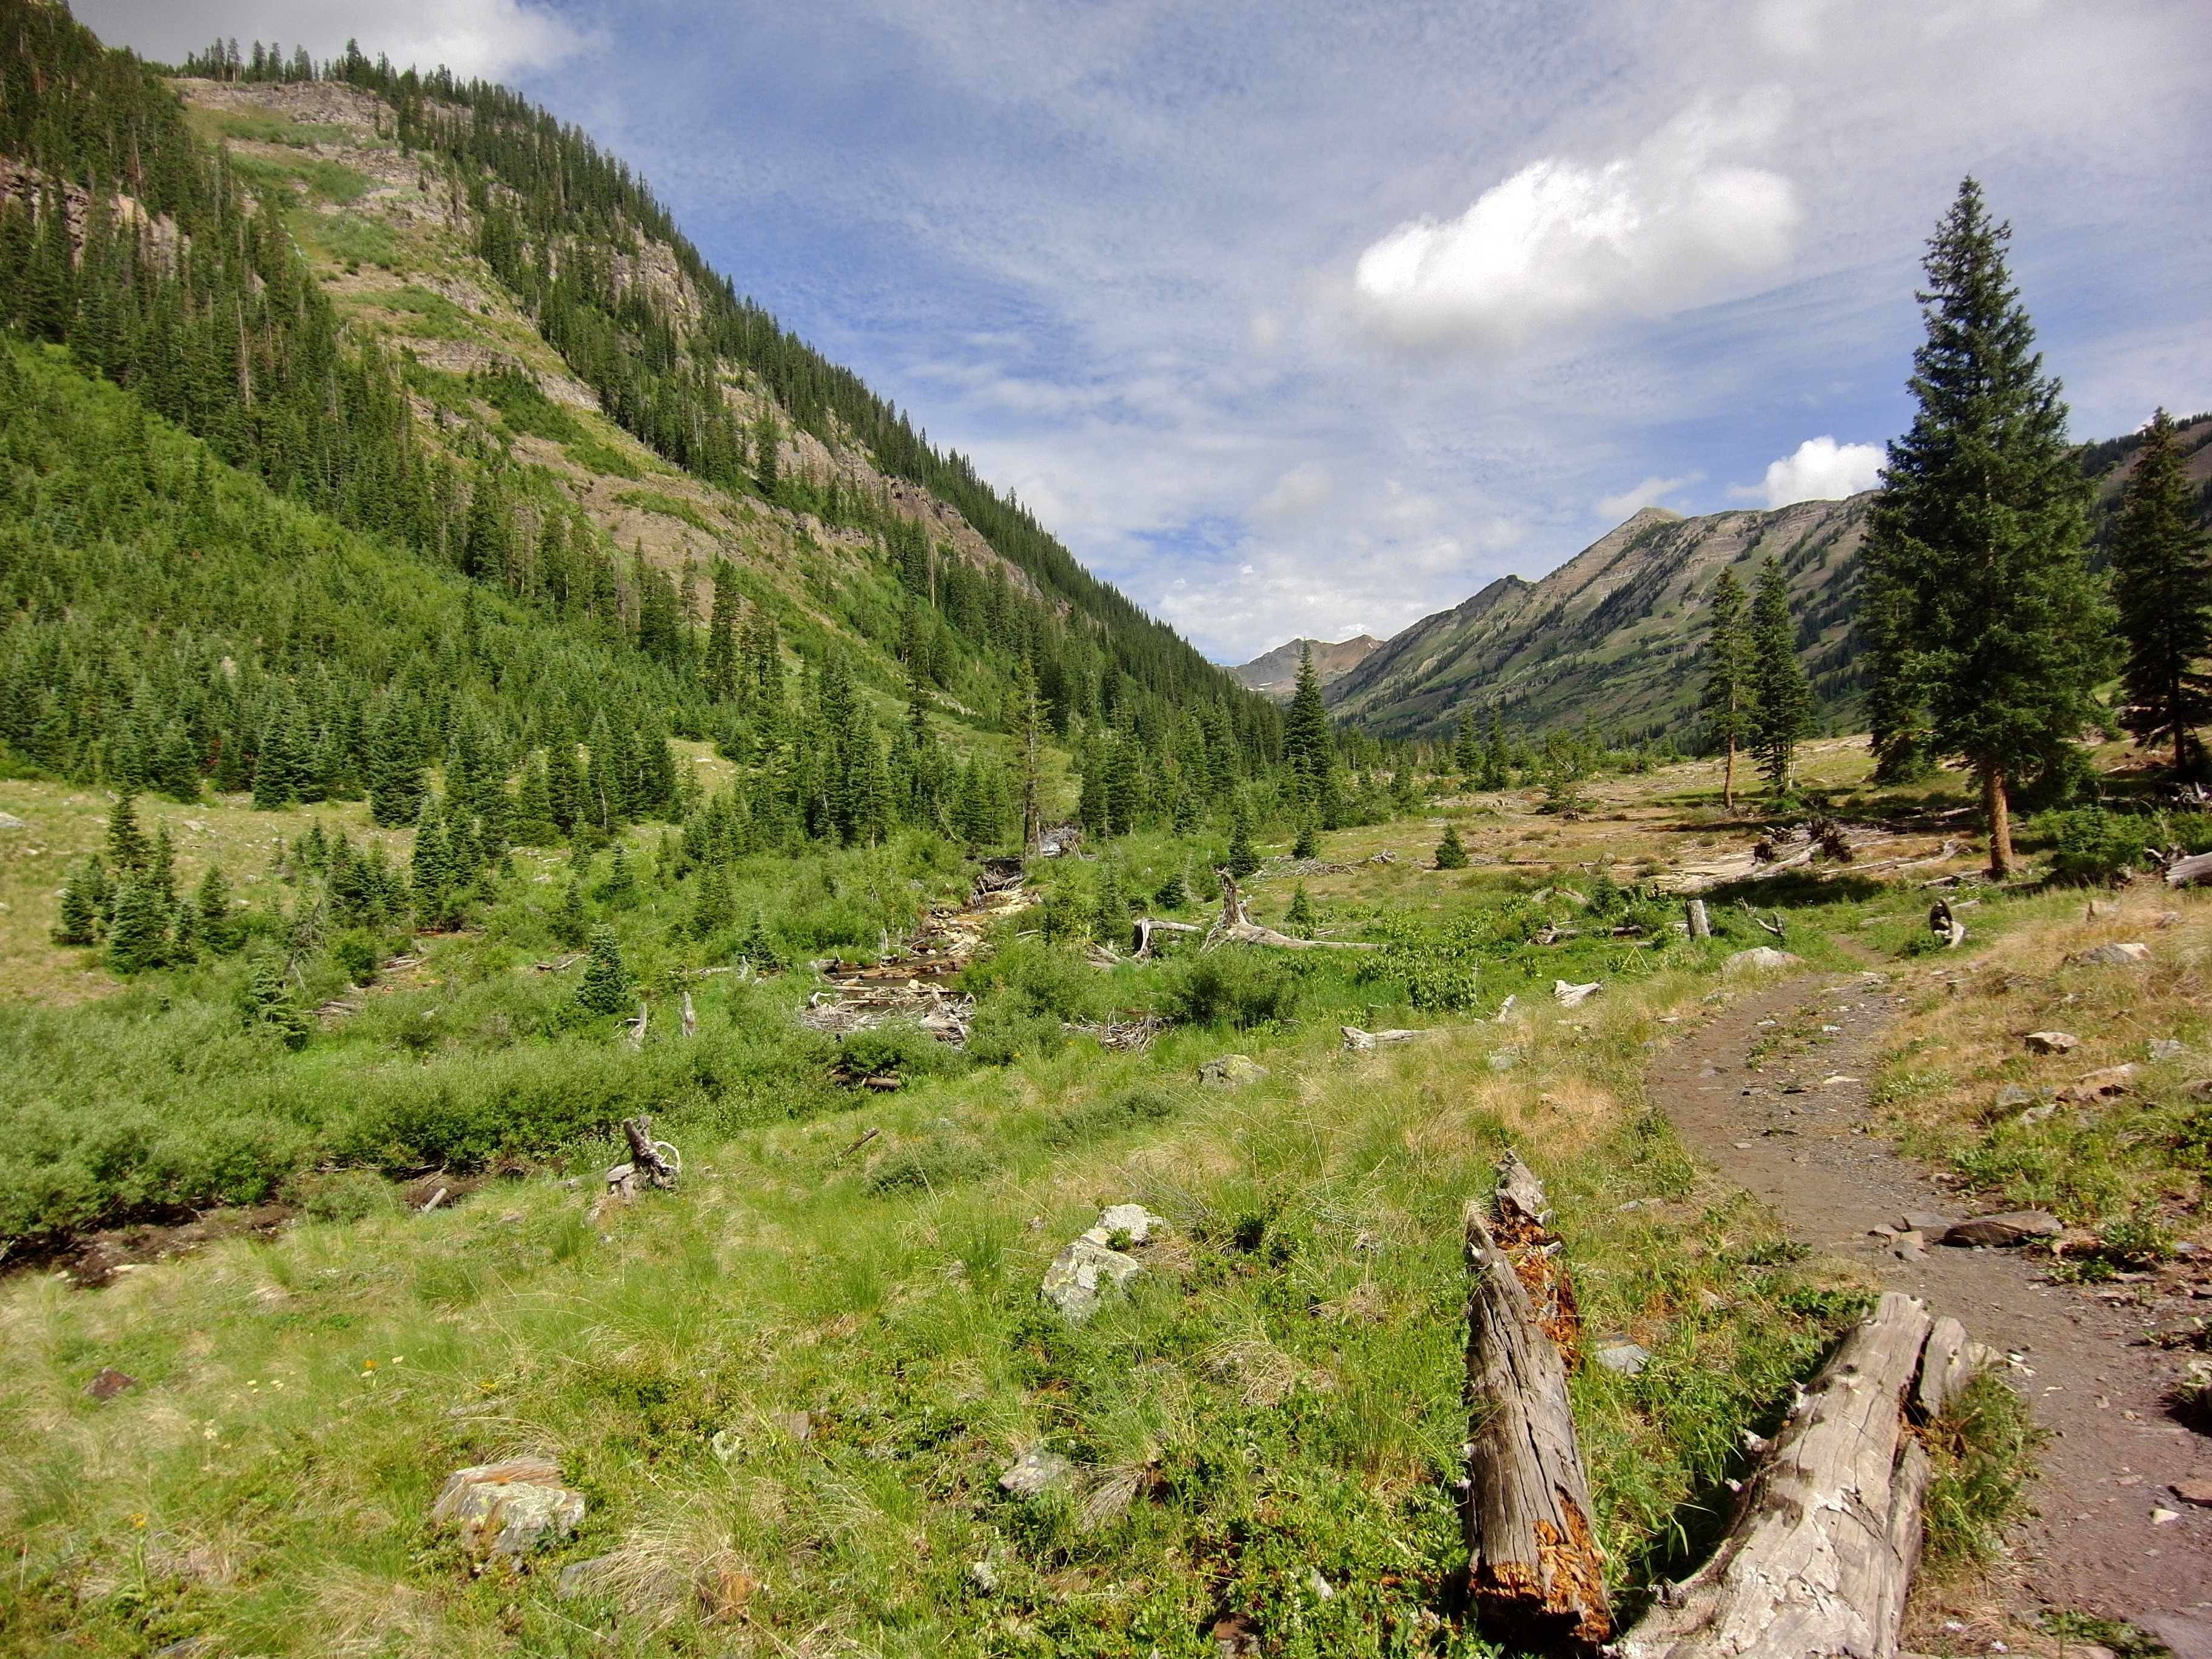
tree, wilderness, walking, mountain, hiking, trail, meadow, hill, lake, adventure, valley, mountain range, highland, ridge, outside, geology, colorado, mountains, backpacking, plateau, fell, ecosystem, landform, mountain pass, geographical feature, mountainous landforms, mount crested butte